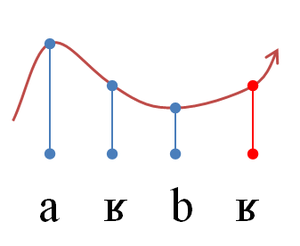
Courbe de sonorité de la syllabe [arbr].
La syllabe est une unité interrompue du langage oral. Son noyau, autour duquel elle se construit, est généralement une voyelle. Une syllabe peut également avoir des extrémités précédant ou suivant la voyelle, qui, lorsqu'elles existent, sont toujours constituées de consonnes.